Early life of Joseph Smith

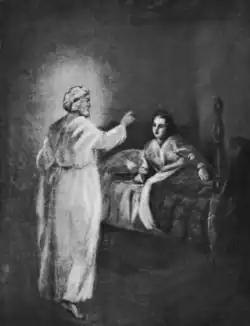
Depiction of Angel Moroni's 1823 visit to Joseph Smith as described by Smith in 1838

While Smith was working as a treasure hunter, he was also frequently occupied with another more religious matter: acquiring a set of golden plates he said were deposited, along with other artifacts, in a prominent hill near his home.